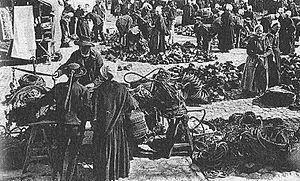
Lesneven
Lesneven [lɛsnəvɛ̃] est une commune du département du Finistère, en région Bretagne.